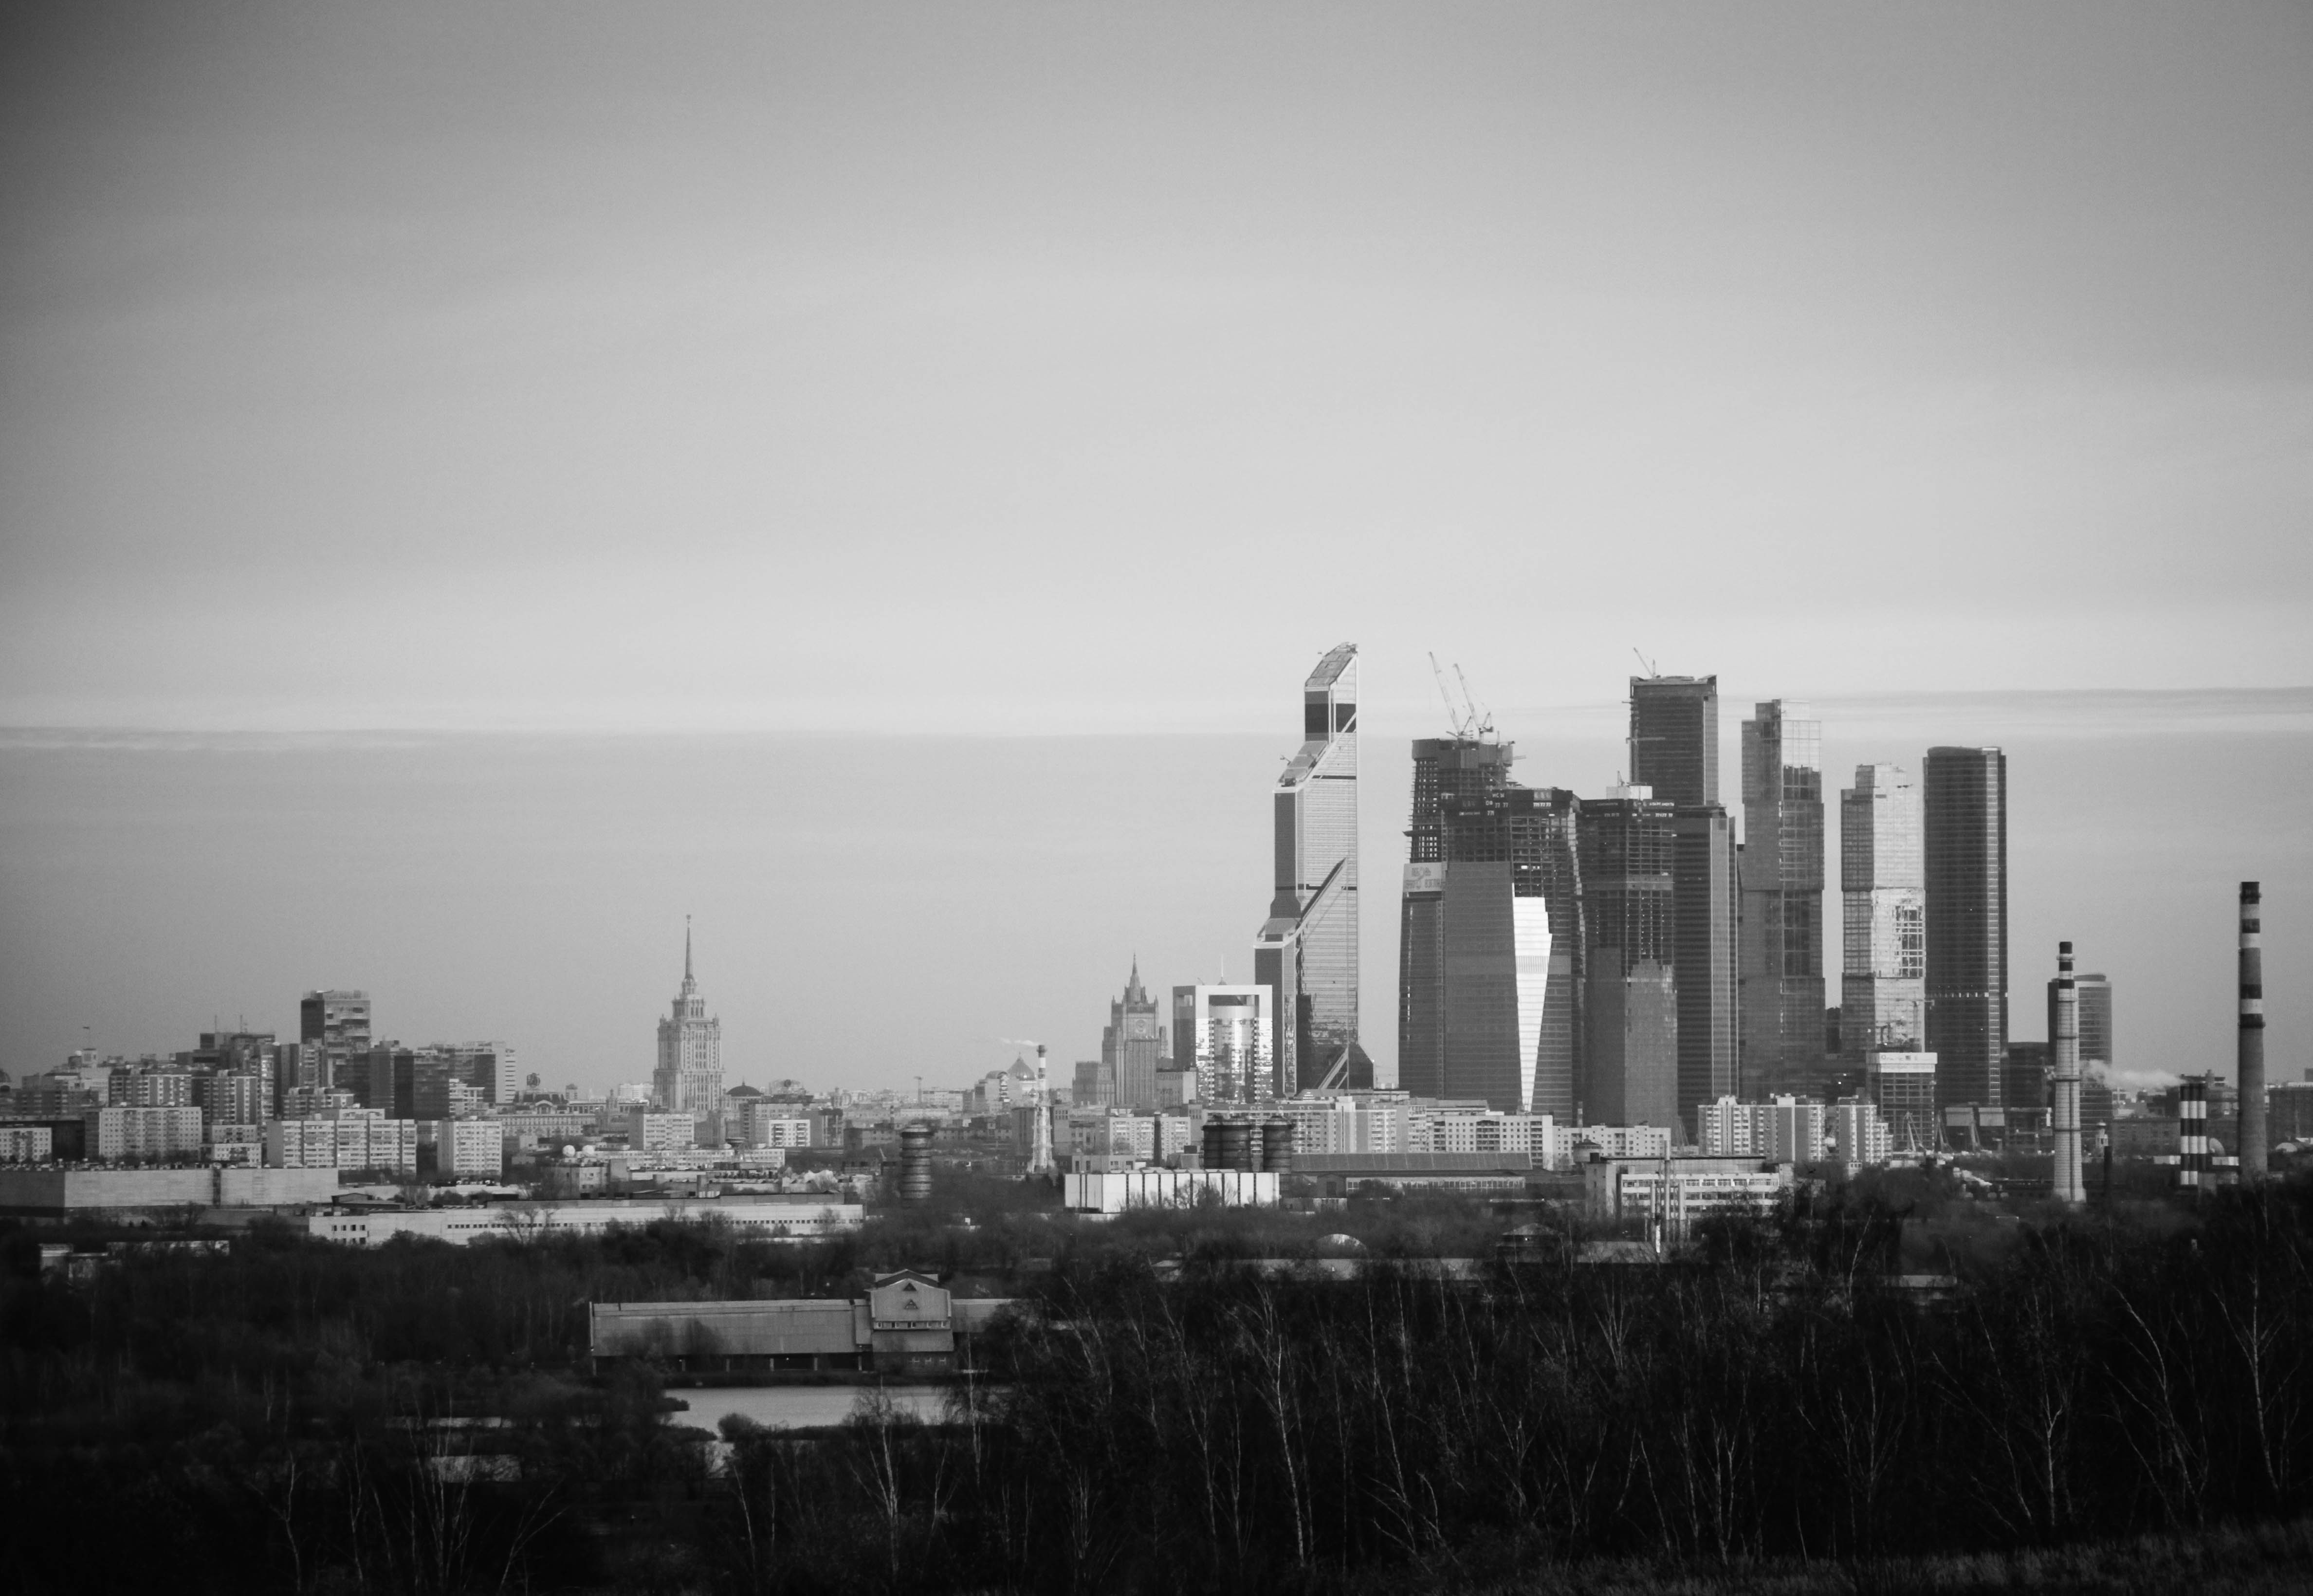
horizon, black and white, architecture, skyline, photography, view, city, skyscraper, cityscape, downtown, dusk, haze, black, monochrome, tower block, buildings, moscow, shape, panorama of the city, metropolis, urban area, monochrome photography, atmospheric phenomenon, human settlement, atmosphere of earth